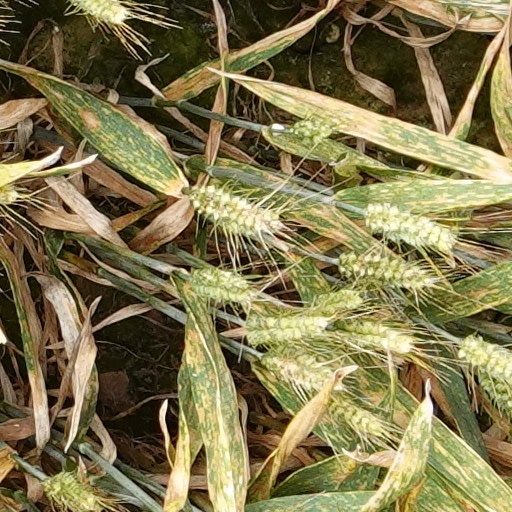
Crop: wheat